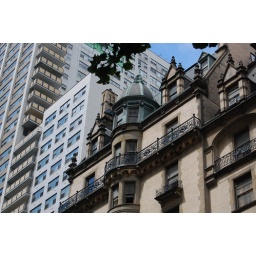
john lennon lived in that green window and the window under it